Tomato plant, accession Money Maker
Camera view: tilt-top (135 deg); turntable rotation: 60 degrees
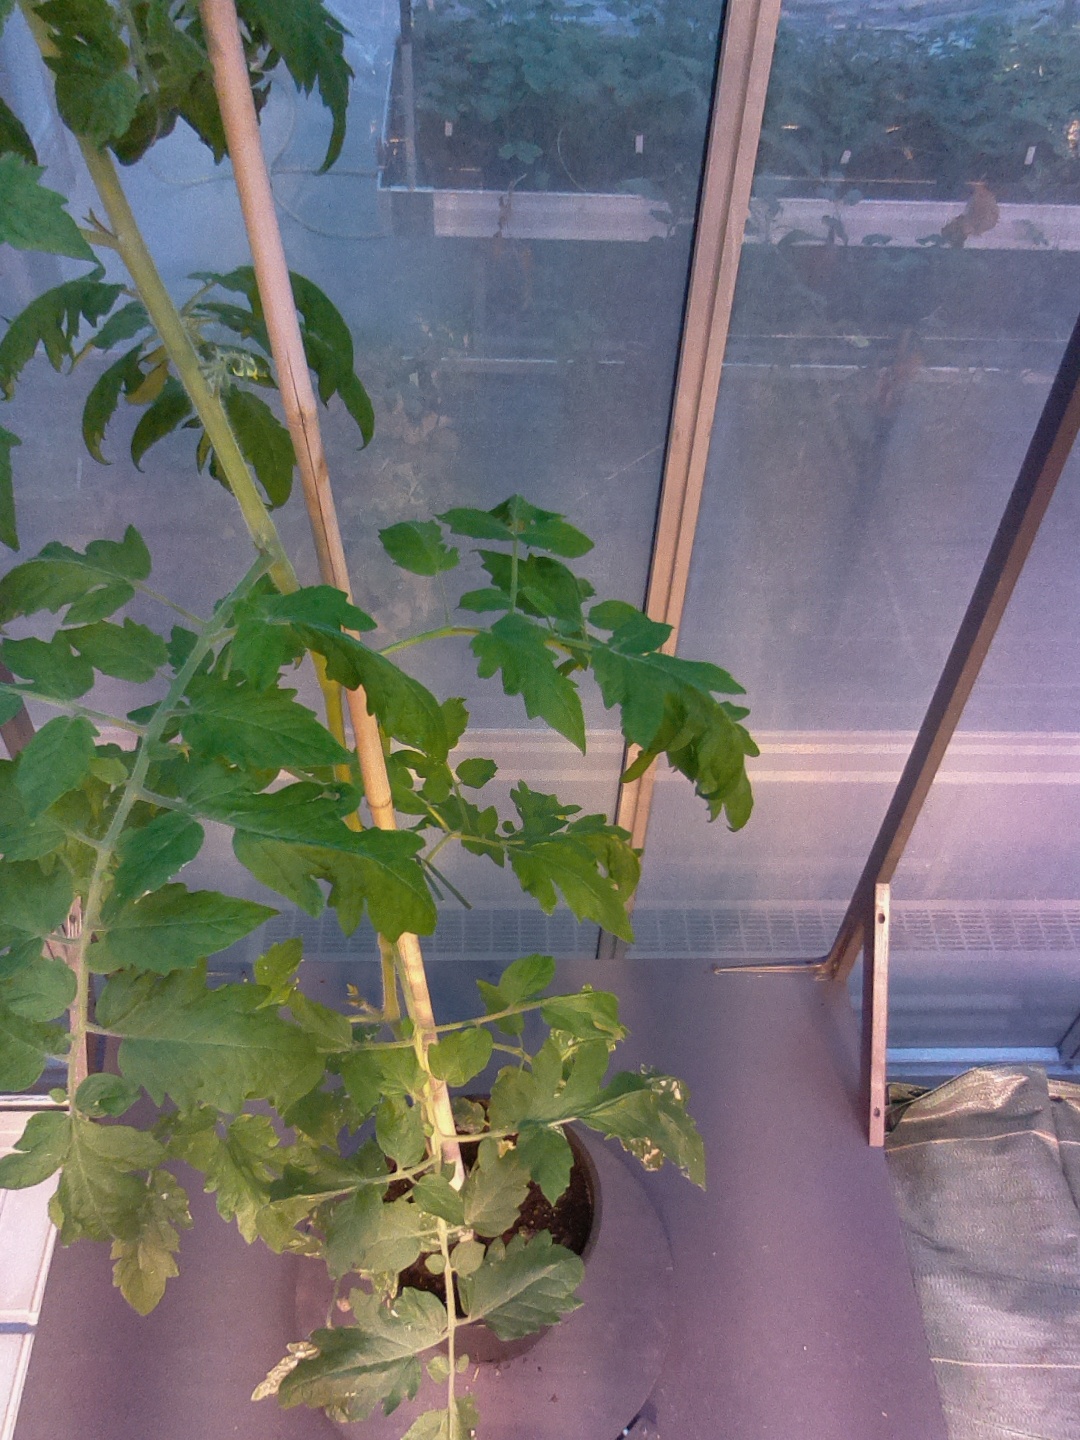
BBCH growth stage 55: 5 inflorescences visible